BMW M3

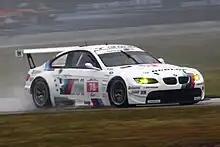
Schnitzer Motorsport M3 GT2

In the United States, Rahal Letterman Racing entered two factory-backed E92 M3s in the 2009 American Le Mans Series season, competing in the GT2 category. In 2011, the BMW achieved a 1–2 finish in the 12 Hours of Sebring. In the 2011 American Le Mans Series GT class, BMW Team RLL swept all categories, winning the GT manufacturer, team and driver championships. In 2012, the M3 won the GT class at the 12 Hours of Sebring. The #79 M3 GT2 that competed at Le Mans became the 17th BMW Art Car after it was decorated by Jeff Koons. The M3 GT2 was succeeded by the BMW Z4 GTE in 2013.